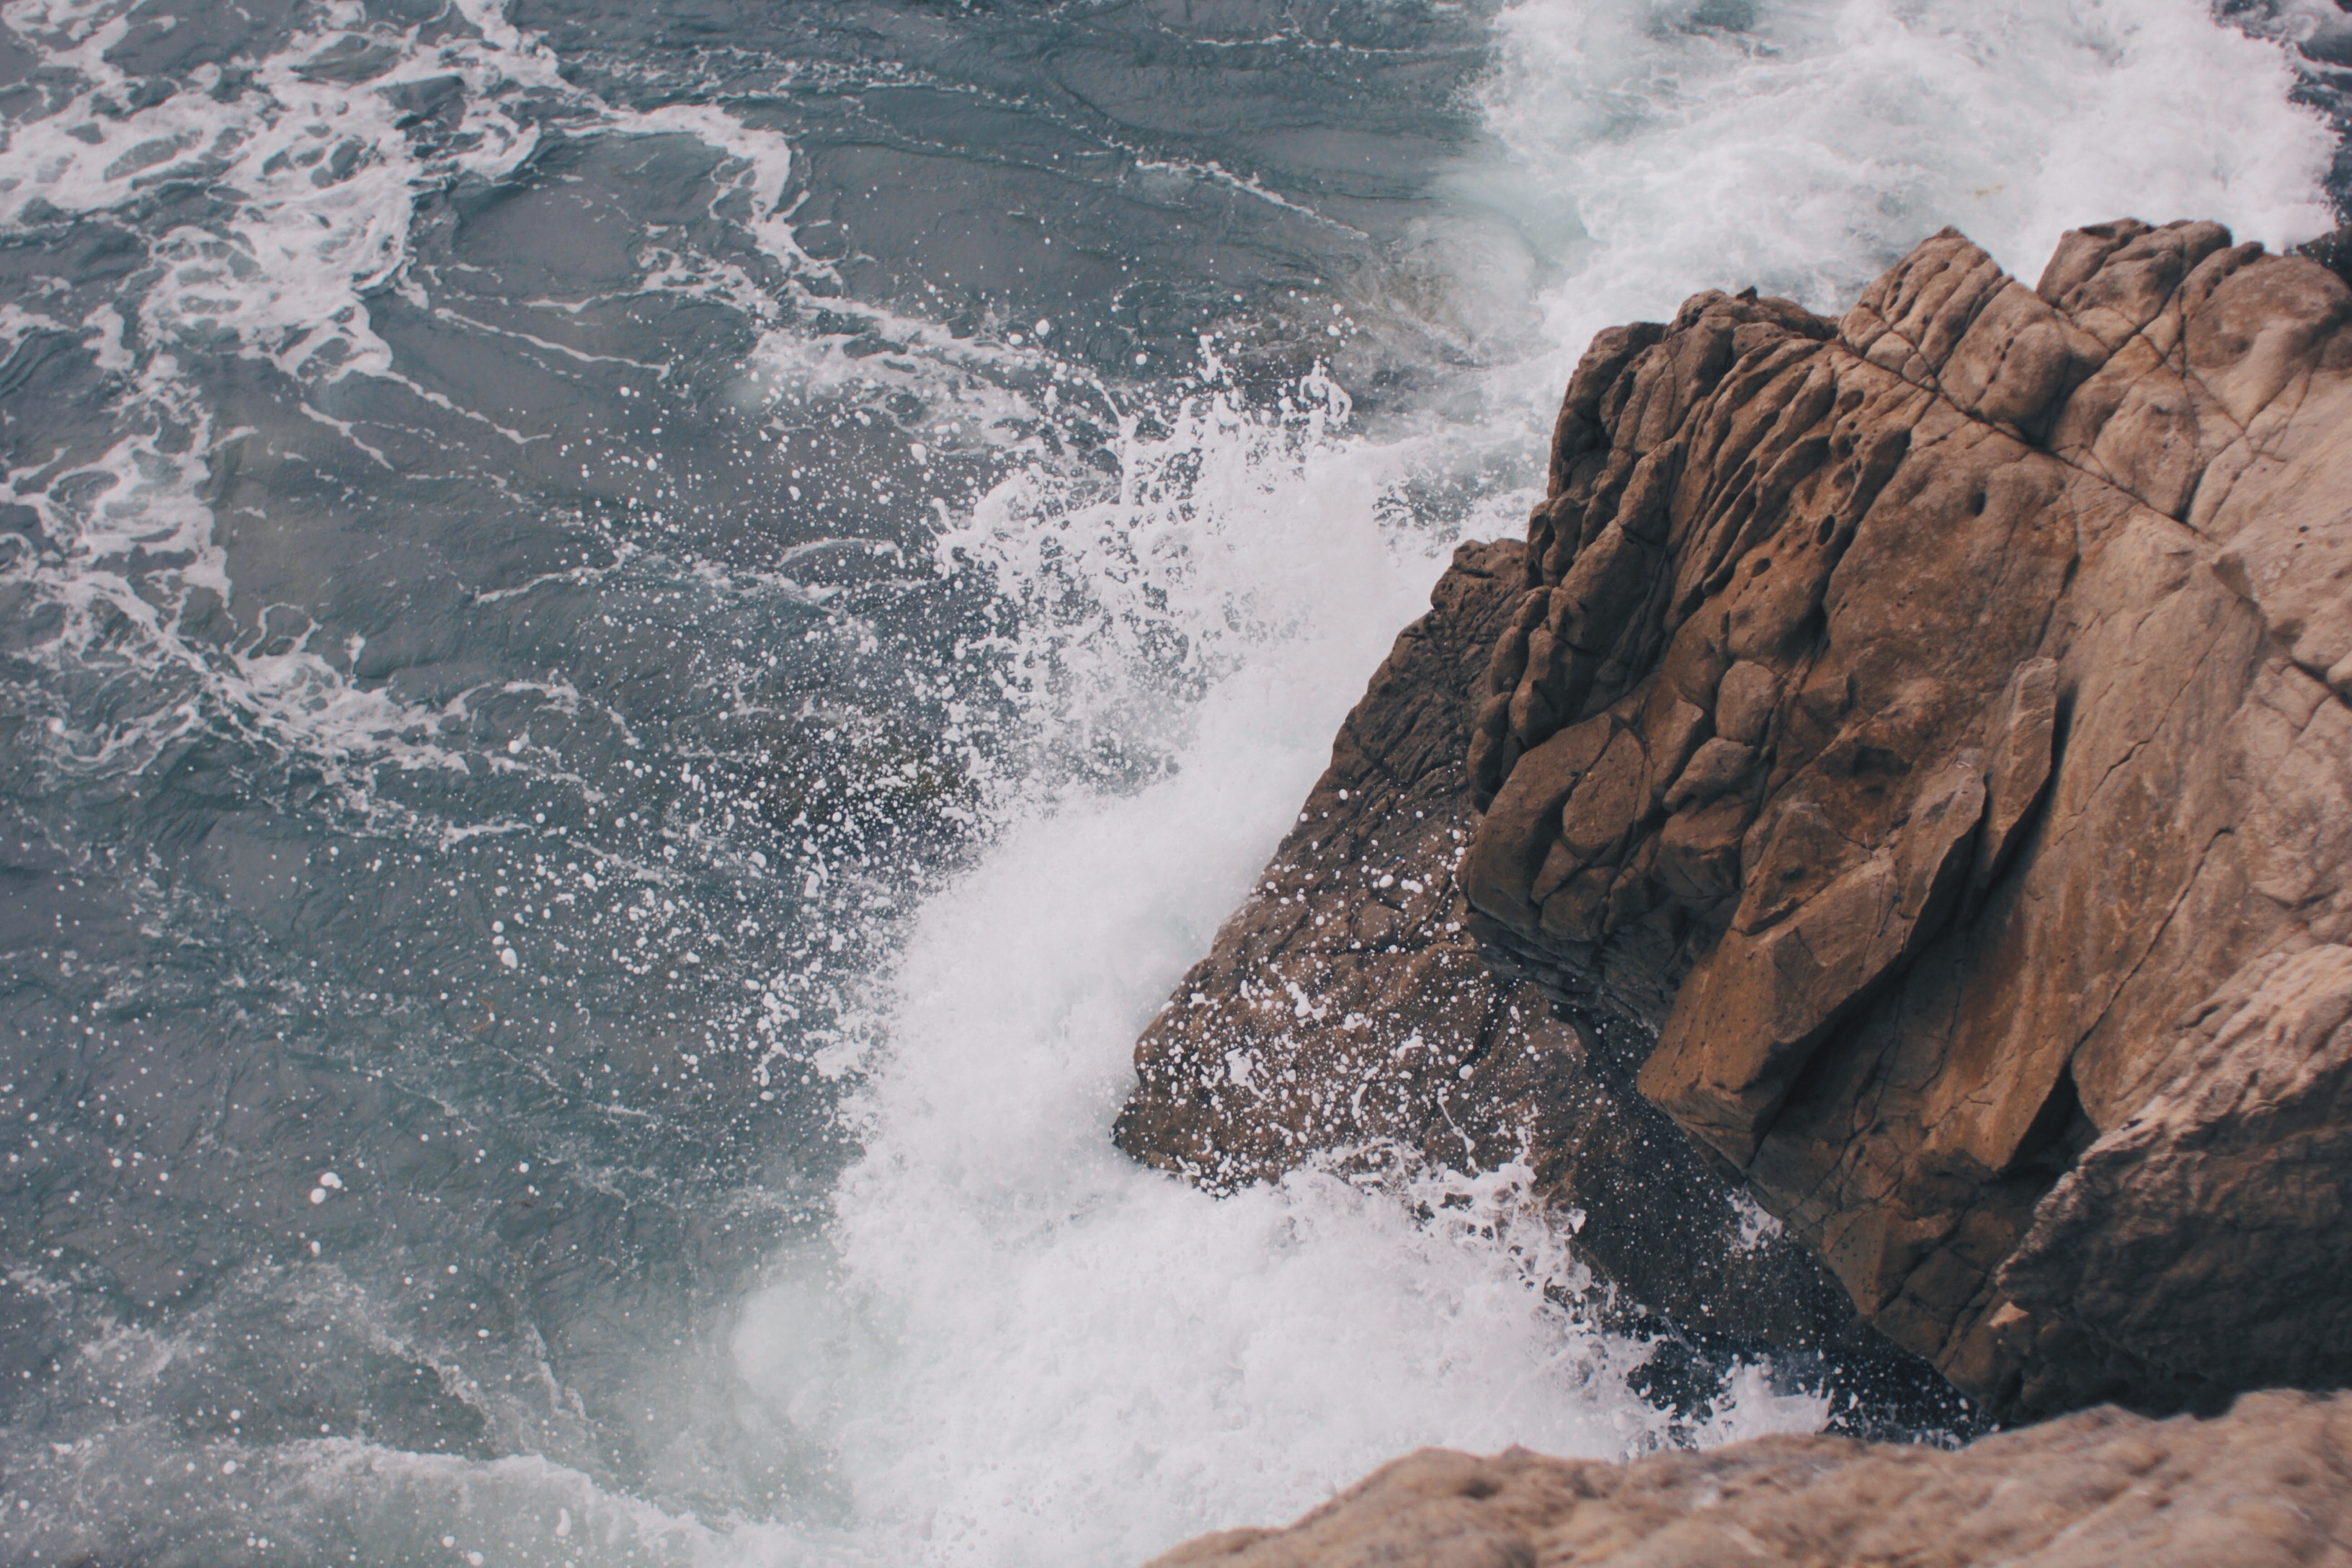
sea, coast, water, rock, ocean, shore, wave, cliff, splash, rapid, terrain, splashing, body of water, rocks, waves, cliffs, water feature, cape, geological phenomenon, wind wave